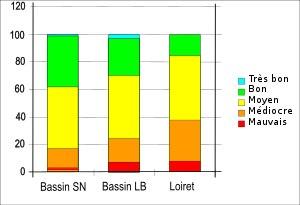
Le réseau hydrographique du Loiret est l'ensemble des éléments naturels ou artificiels, drainant les deux bassins versants couvrant le territoire du département du Loiret, les bassins de la Loire et de la Seine. Il regroupe ainsi des cours d'eau ou canaux situés entièrement ou partiellement dans le Loiret.